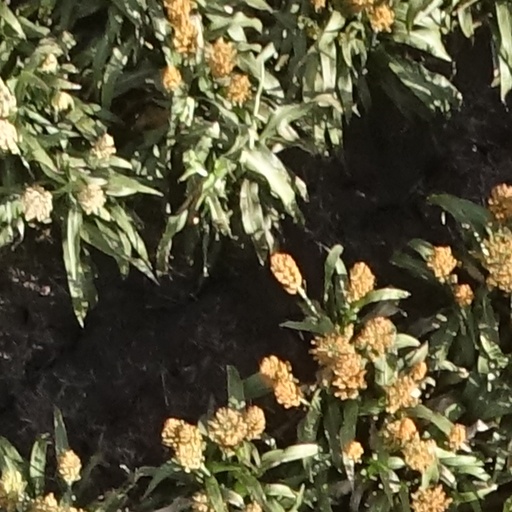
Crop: sorghum